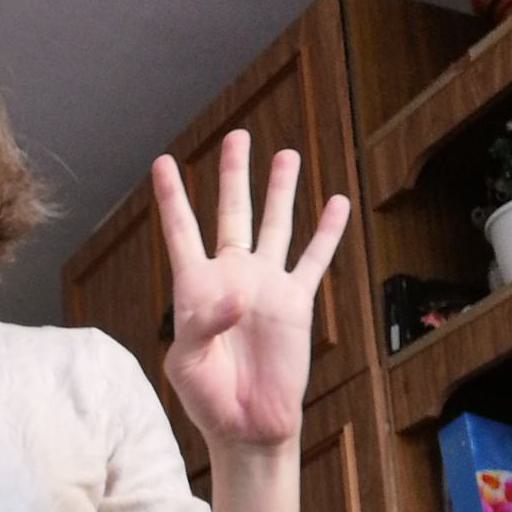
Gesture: four